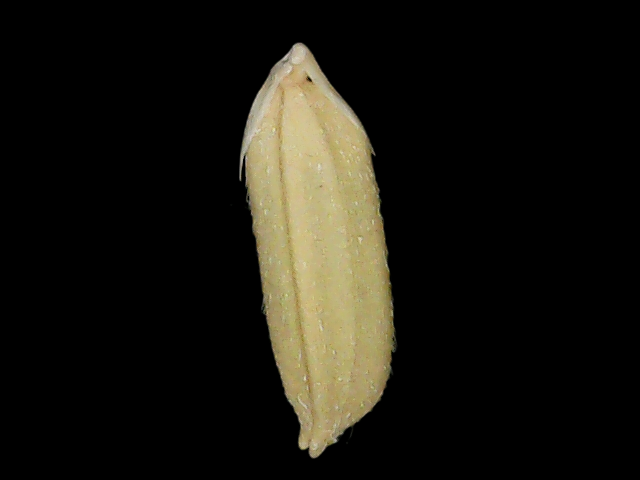
Rice variety: Br23